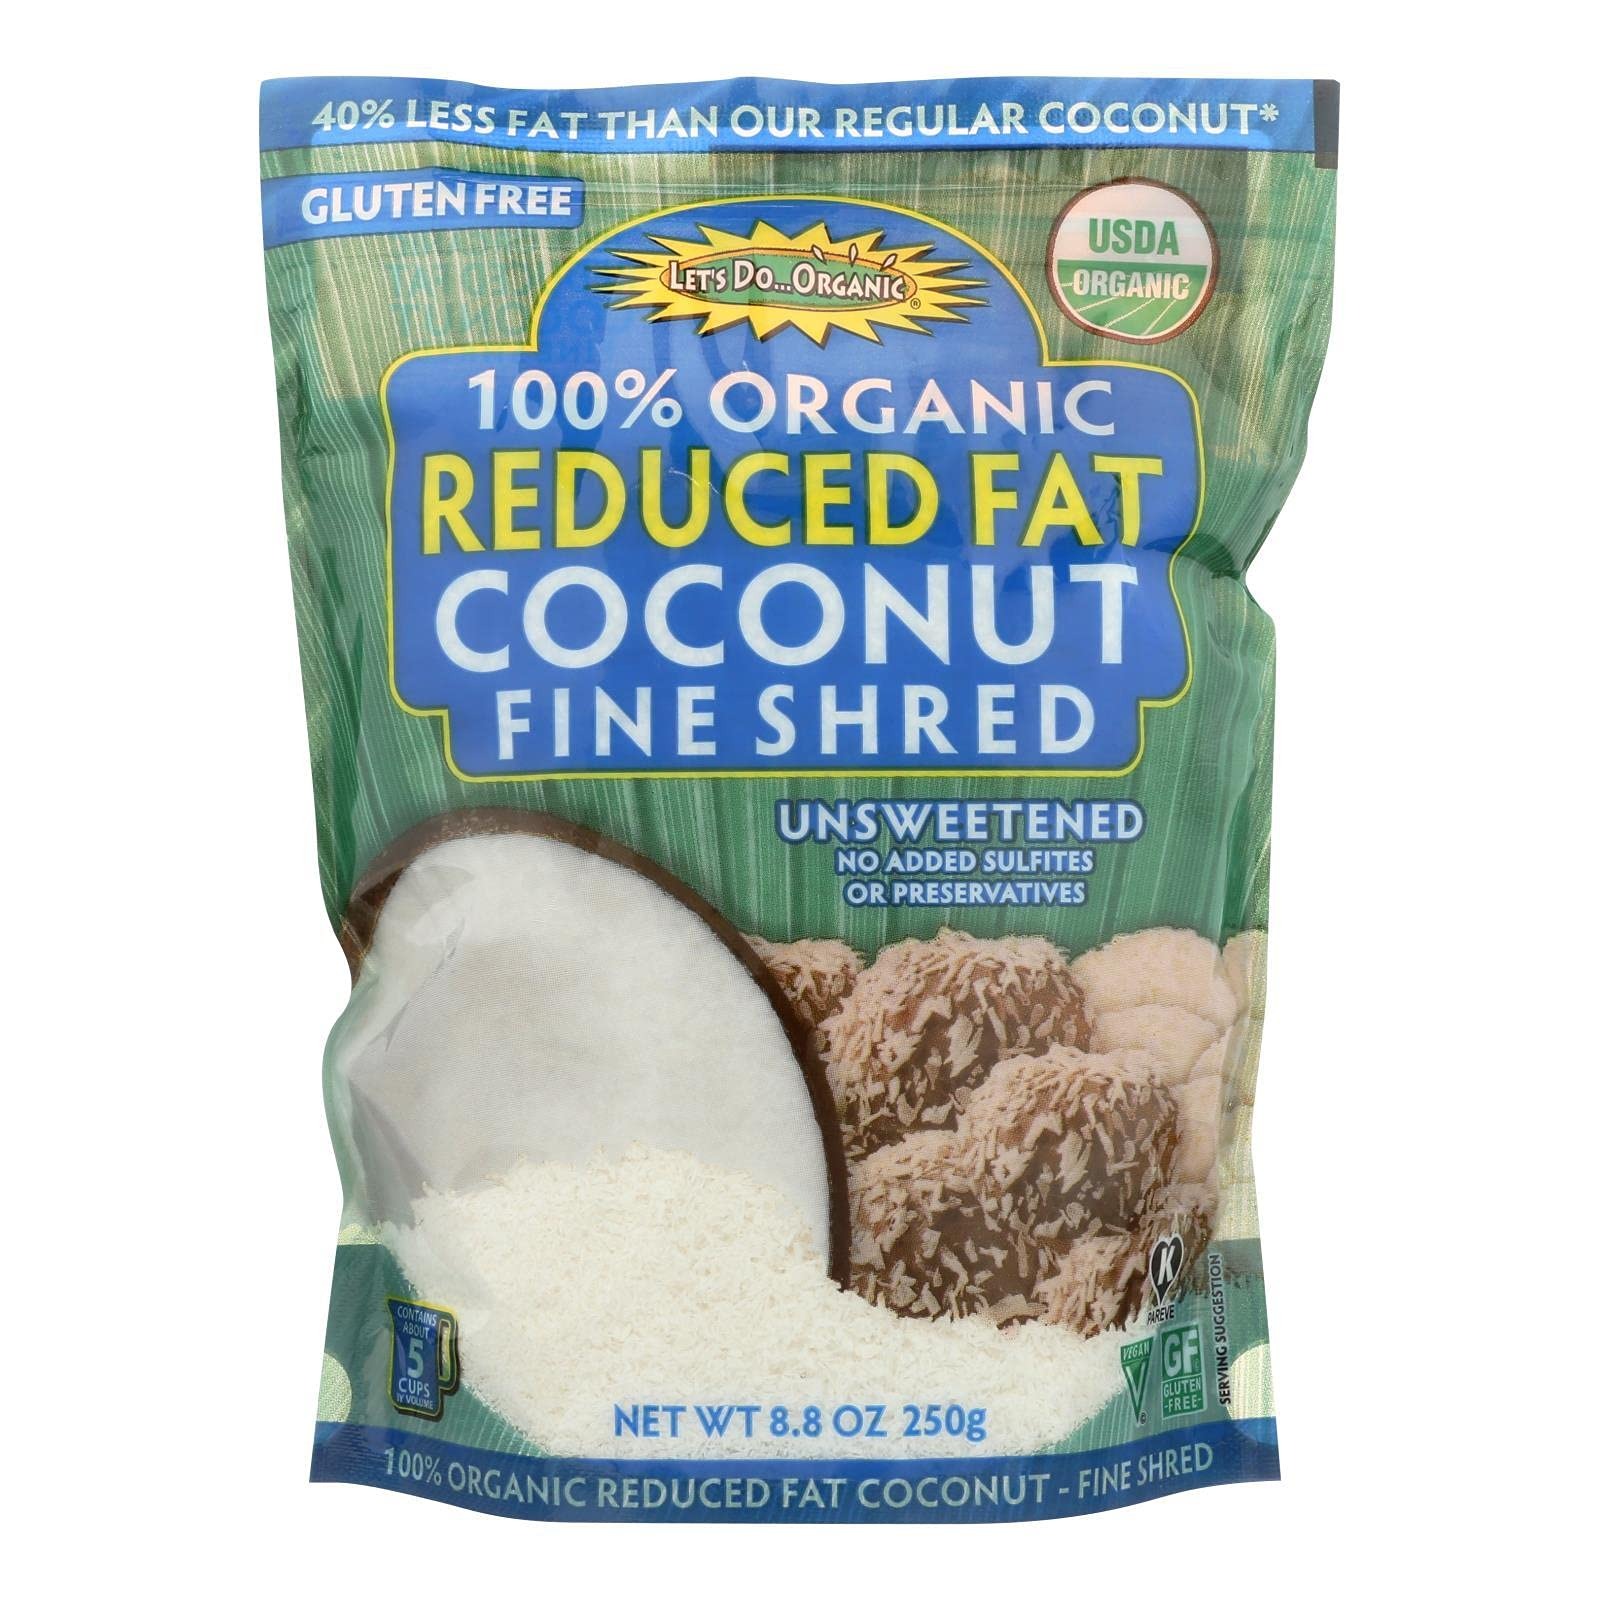
Item Name: Lets Do Organics Coconut Shred Lite
Value: 1.0
Unit: Count

Price: 12.11